Sueca (card game)

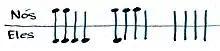
Alternative "Pente e pontos" (""Comb and dots"")

(In the graphic examples, the first set was won by "them" 4–2, and the second set, still in play, with "us" leading 3–1)